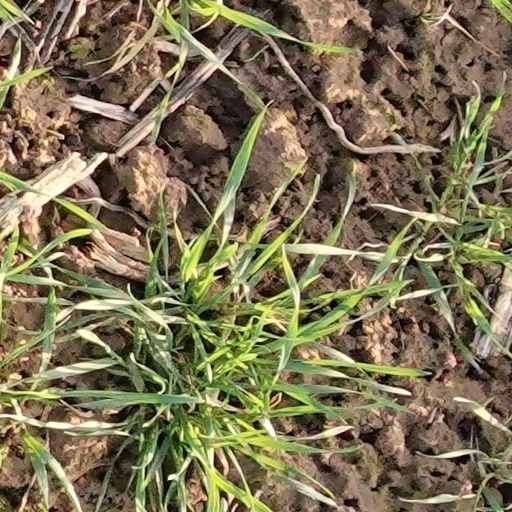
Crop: wheat